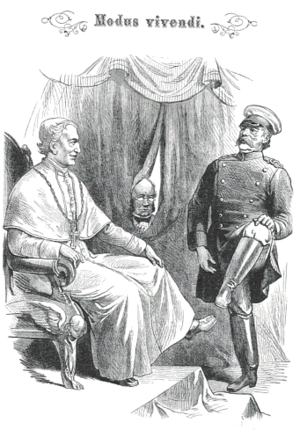
Tyske Kejserrige / Bismarcks tidsalder / Den liberale periode / Kulturkampen
Karikatur af Wilhelm Scholz over afslutningen på kulturkampen. Pave Leo 13. og rigskansleren opfordrer gensidigt hinanden til fodkys. Billedtekst: Paven: "Nu skal De ikke holde dem tilbage!" Kansler Bismarck: "I lige måde!" Fra: Kladderadatsch, Nr. 14/15 (18. marts 1878)
Det Tyske Kejserrige blev proklameret i Versailles den 18. januar 1871 efter det nordtyske forbunds sejr i den fransk-preussiske krig. Det markerede den endelige samling af Tyskland. Preussen, der udgjorde størstedelen af imperiet, fik en ledende stilling, og dets kansler Otto von Bismarck blev Tysklands rigskansler. De forskellige delstater som Sachsen og Bayern bevarede deres fyrster og lokalregeringer, men måtte underordne sig kejserriget i overordnede spørgsmål.